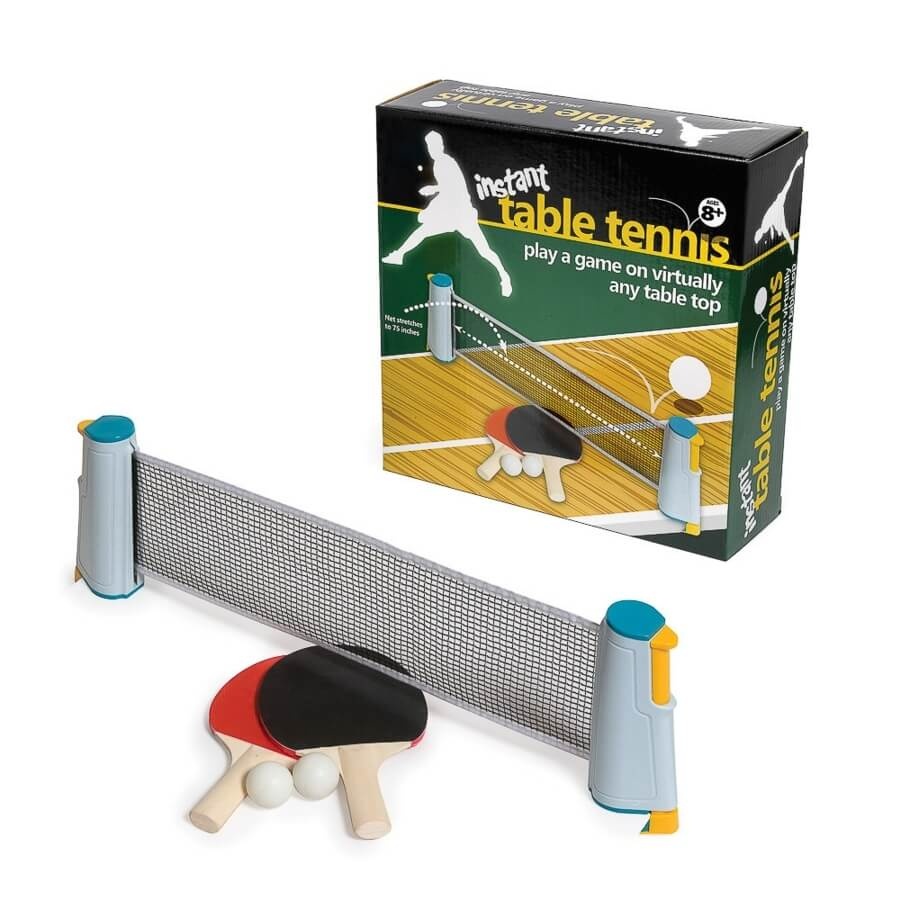
Instant Table Tennis
This clever table tennis sets allows you to play a game on virtually any table top. The posts holding the net instantly clasp around the table edge and the net automatically stretches between the two posts keeping it taut whatever the width.
Brand: Funtime
Category: Sporting Goods > Indoor Games > Ping Pong > Ping Pong Nets & Posts > Ping Pong Posts